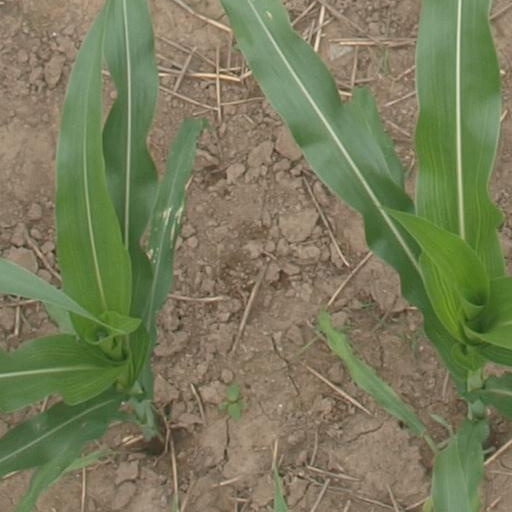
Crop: maize; corn